Musisches Gymnasium Leipzig

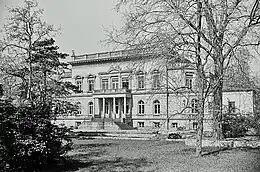

The Musische Gymnasium Leipzig was an educational institution with an artistic orientation that existed from 1941 to 1945 and led to a university entrance qualification.